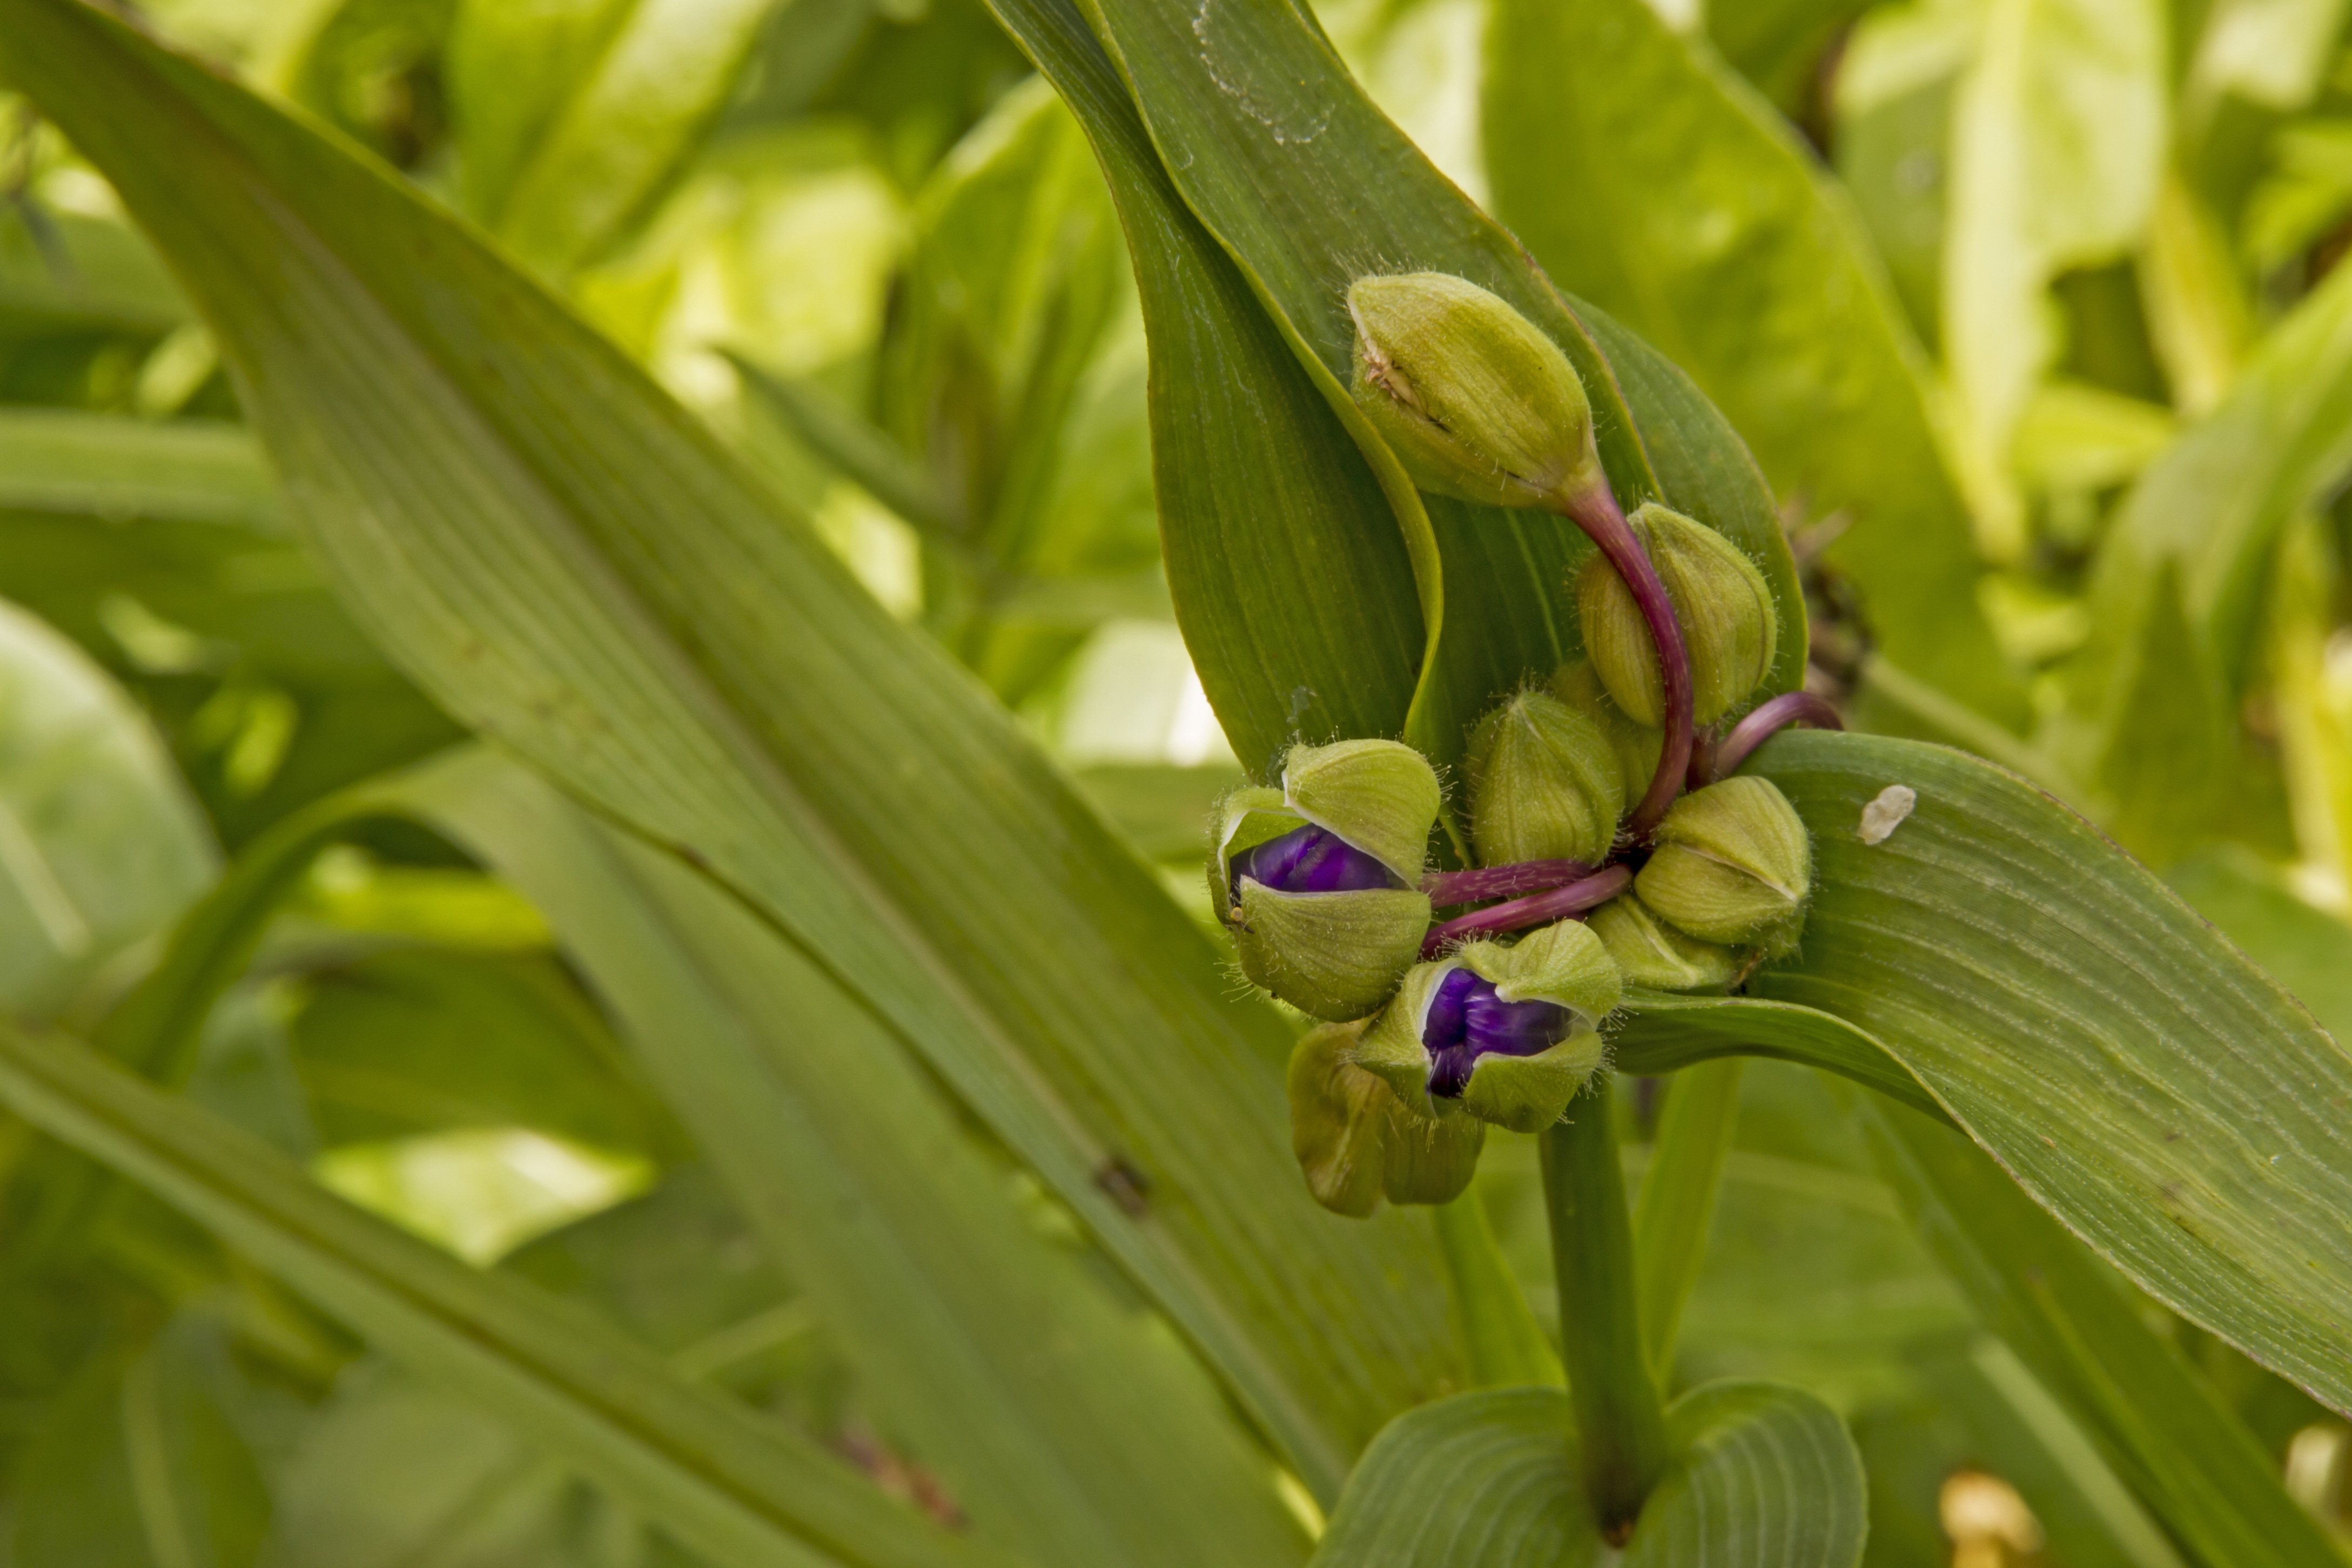
plant, leaf, flower, green, produce, insect, botany, blue, garden, flora, wildflower, bud, cypripedium, macro photography, tradescantia, flowering plant, krautig, commelinaceae, plant stem, land plant, dayflower family, eyes of god, three master of flowers, three leaved